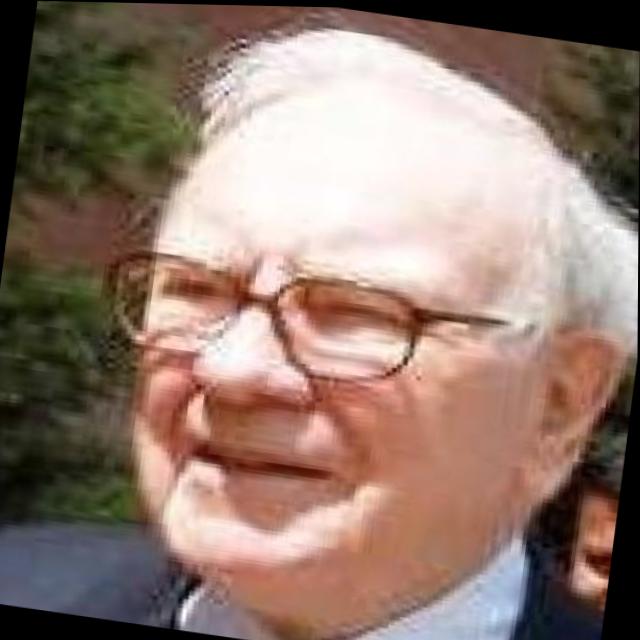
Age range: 65+